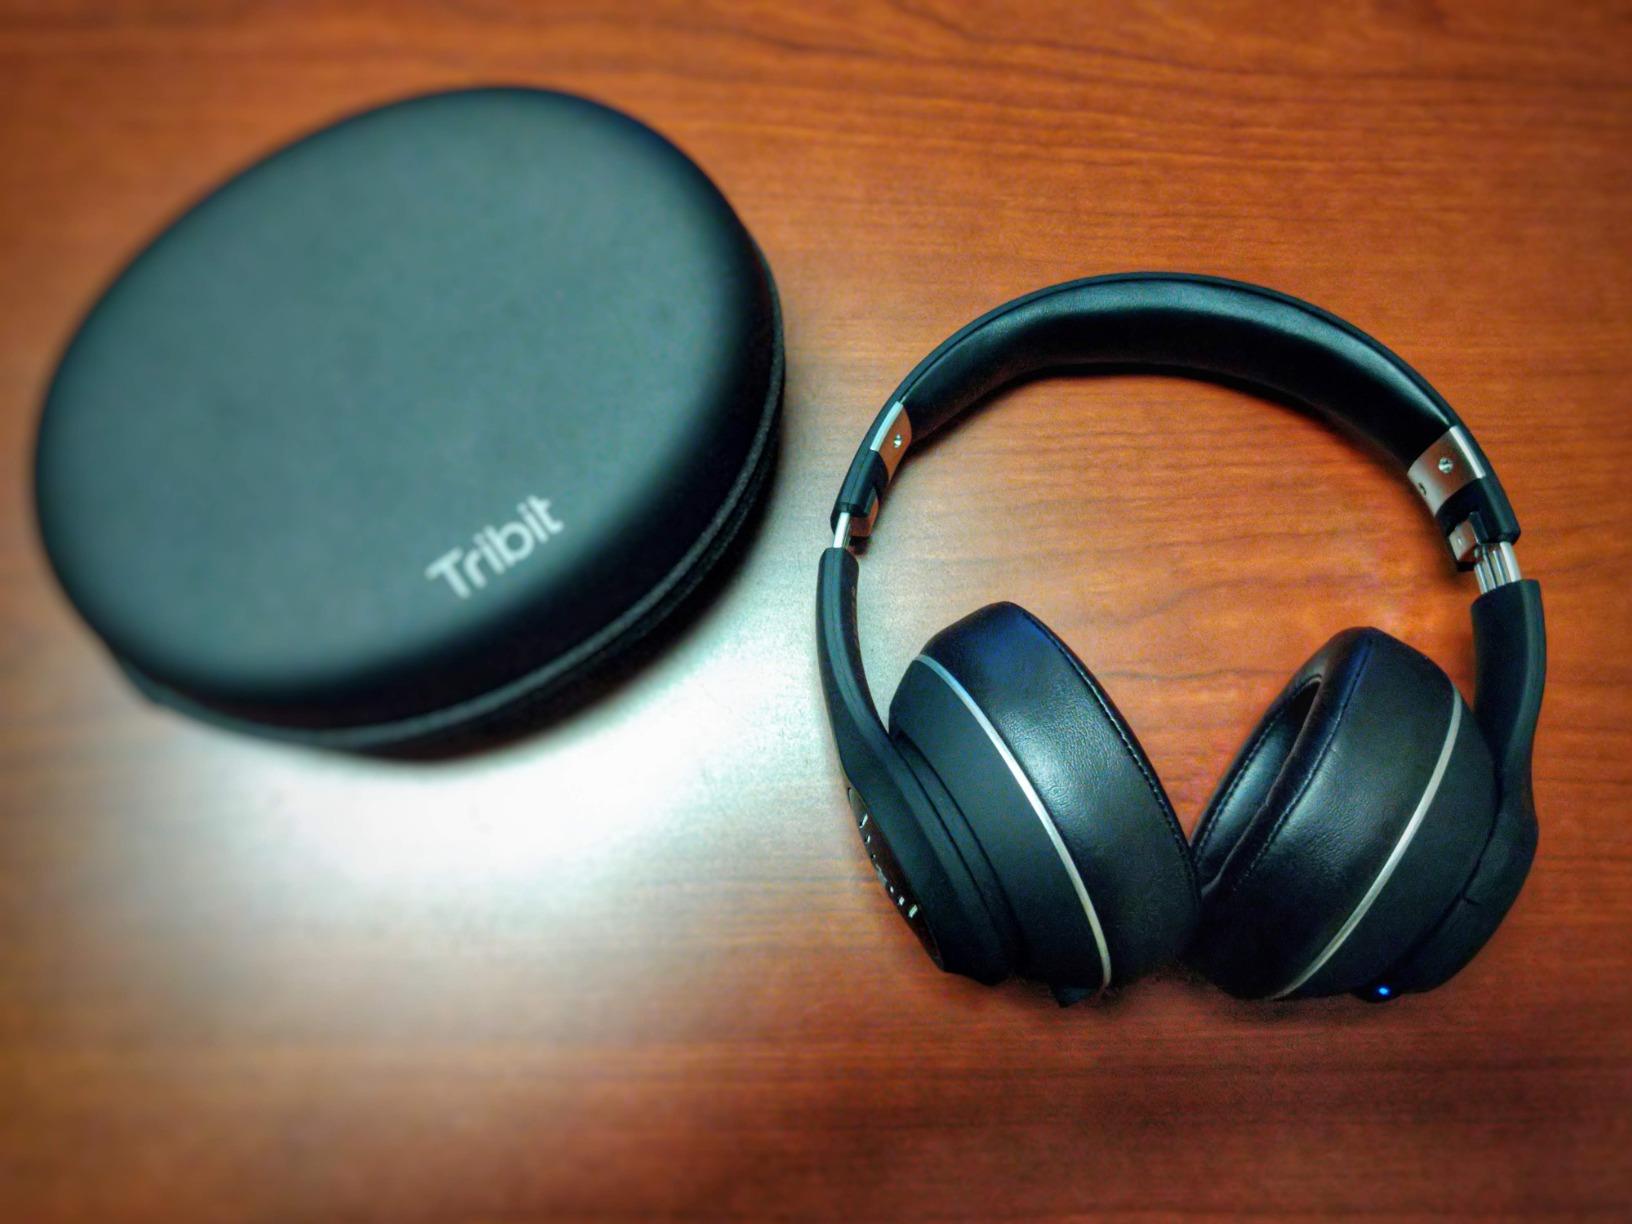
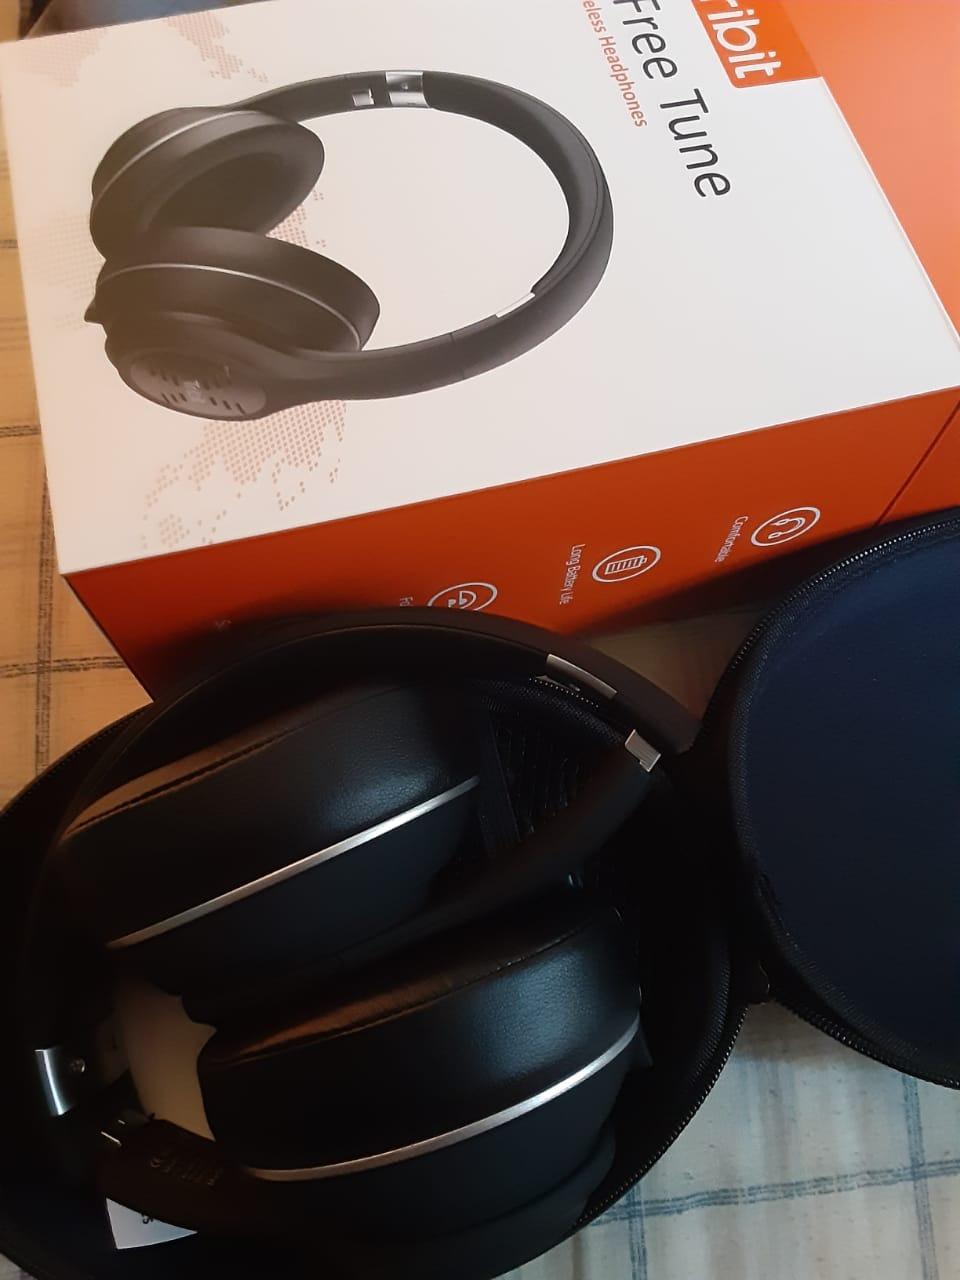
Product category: headphones
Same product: yes